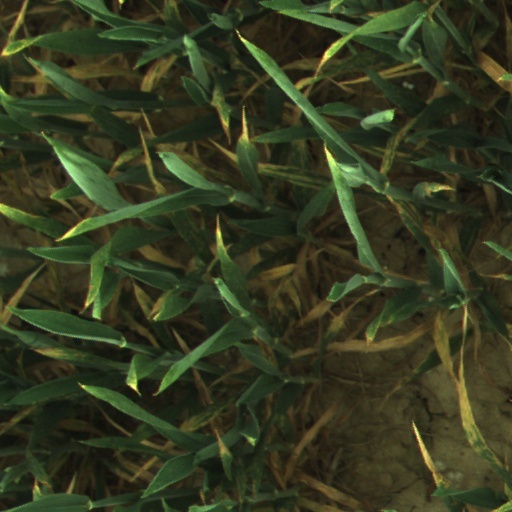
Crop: wheat